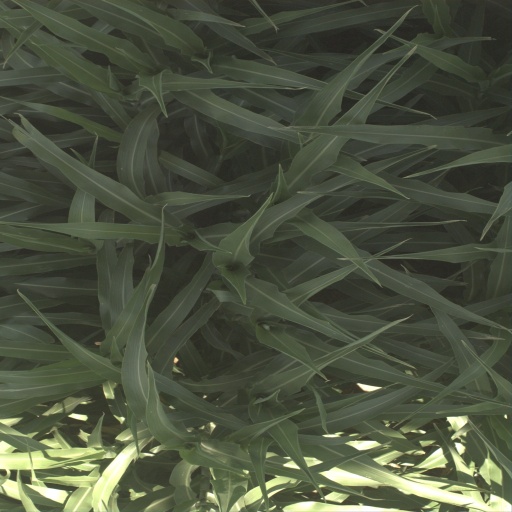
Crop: sorghum